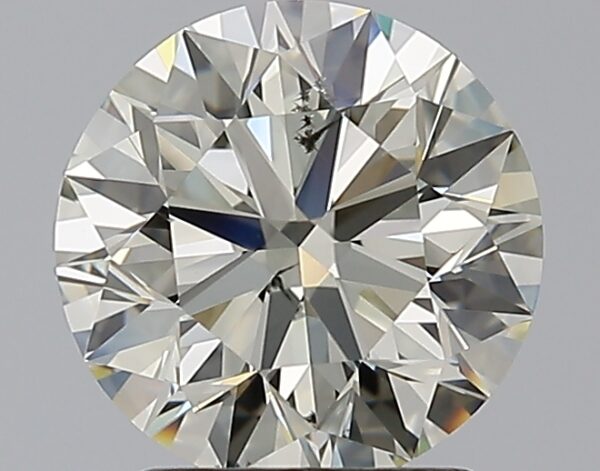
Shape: round
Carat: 1.9
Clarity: SI2
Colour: M
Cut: EX
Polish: EX
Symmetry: EX
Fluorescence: N
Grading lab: GIA
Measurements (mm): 7.83 x 7.88 x 4.94